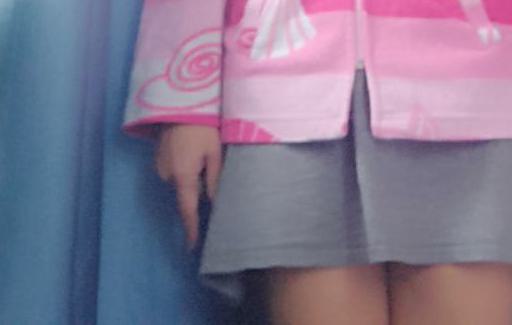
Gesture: no_gesture